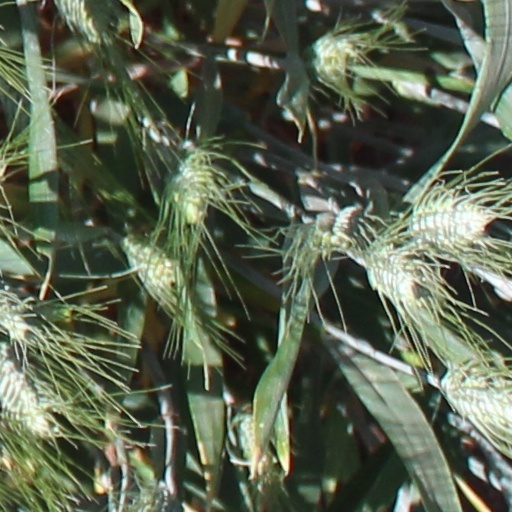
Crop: wheat